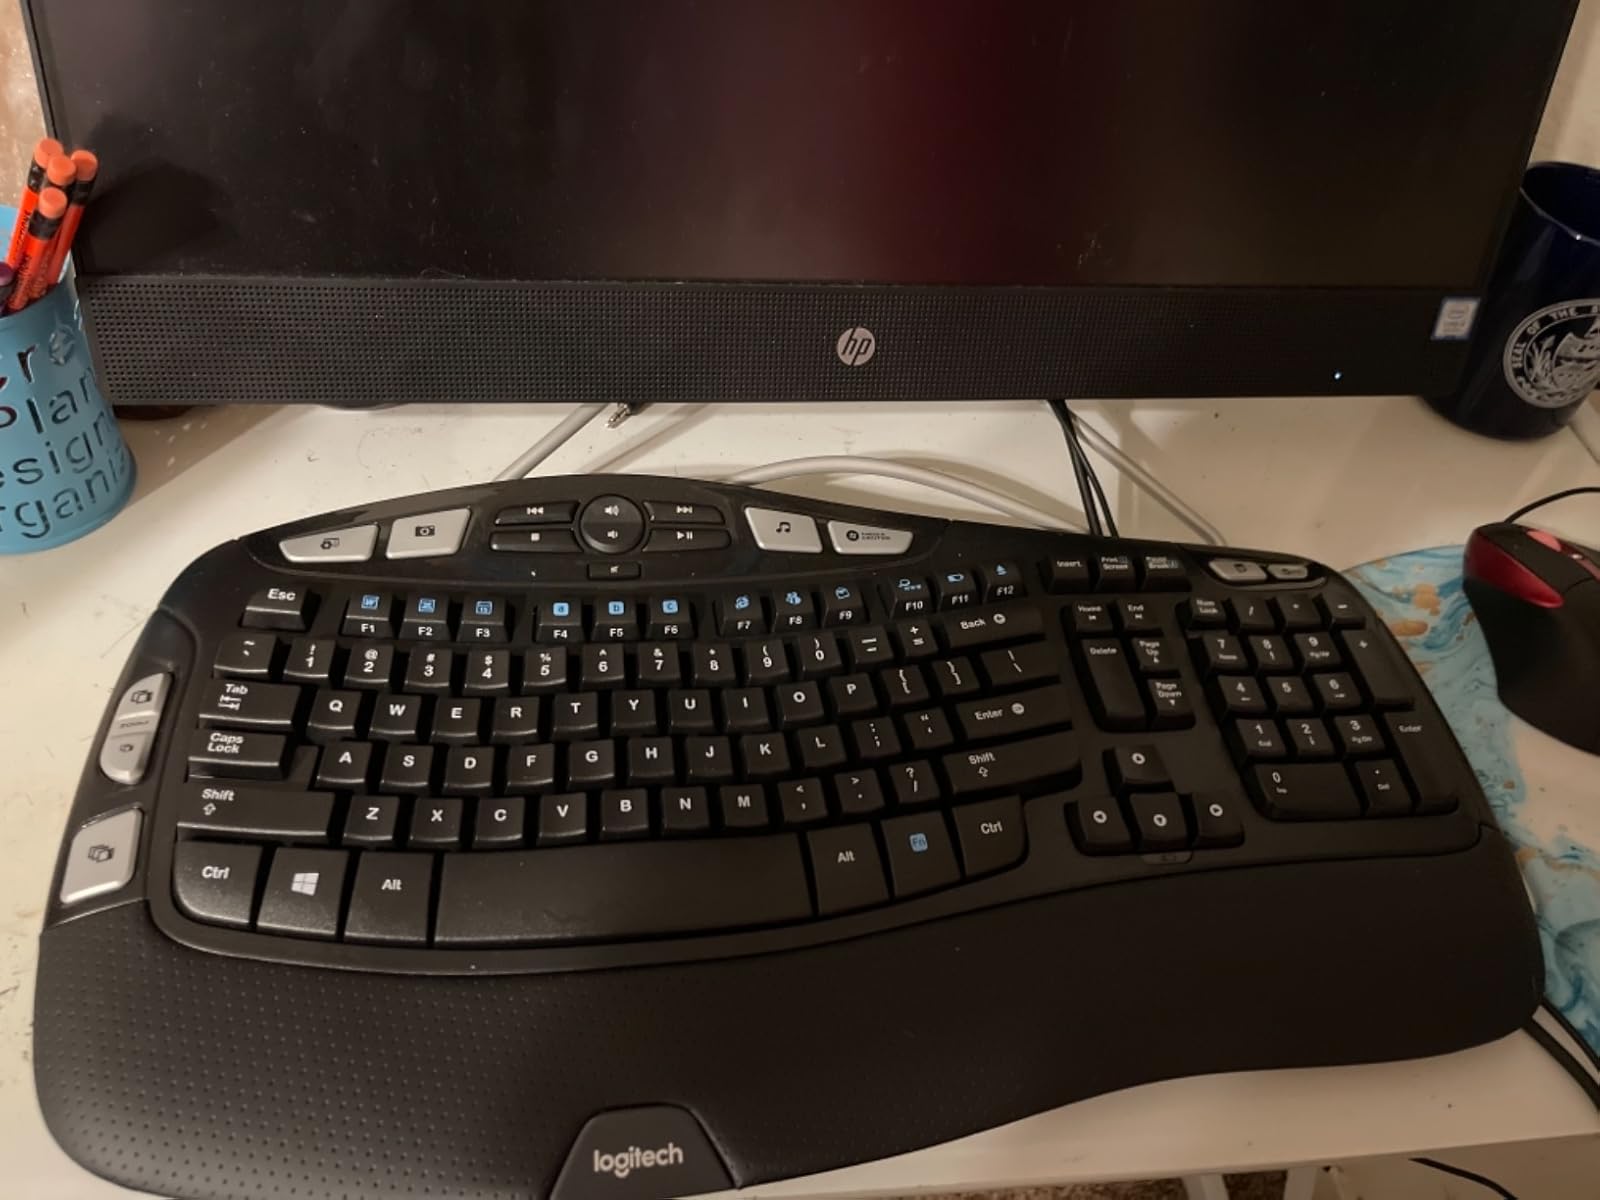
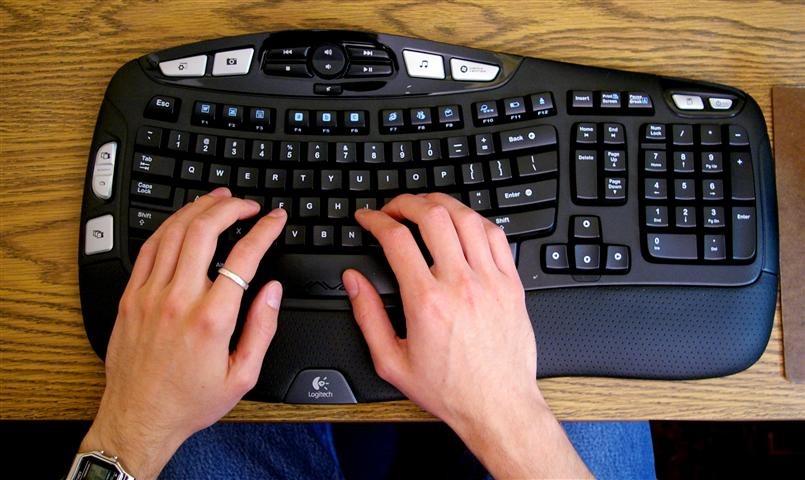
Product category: keyboard
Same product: yes